Elias Aslaksen

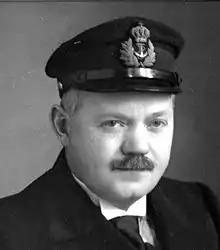
Aslaksen in naval uniform

Elias Aslaksen (1888–1976) was the leader of Brunstad Christian Church from 1943 until his death in 1976.